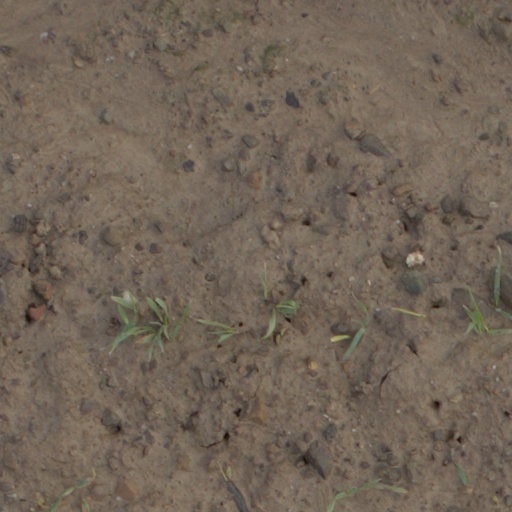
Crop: wheat